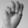
ASL letter: M